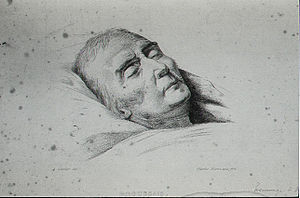
Charles Blanc
Auguste Alexandre Philippe Charles Blanc var en fransk kunstskribent. Han var bror til Louis Blanc.